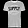
Label: T - shirt / top